Pascual Comín Moya

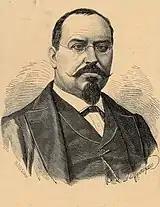

Origins of the Comín family are obscure. One branch settled in Aragón, but until mid-19th century none of its representatives gained public recognition. Pascual's paternal grandfather sided with the legitimists during the First Carlist War; following defeat he settled in Bordeaux. This is where his son and the father of Pascual, (1828-1880), spent his late childhood. In 1842 he returned to Spain and studied law; in 1848 he started to practice in Zaragoza. In the mid-1850s Comín Sarté engaged in Carlist conspiracy himself; following the Aragonese rebellion of 1855 he went on exile again. Back in Spain he gained local recognition as “el abogado de los pobres” and served in the Zaragoza ayuntamiento. In the late 1860s he became president of Junta Provincial Católico-Monárquica, emerged as key Carlist theorist and laid out the legal claim of Carlos VII; the pretender rewarded him with the title of Marqués de Comín. Exiled again during the Third Carlist War, in the late 1870s he was among most distinguished Carlist intellectuals of the era and one of the best-known lawyers in Aragón.